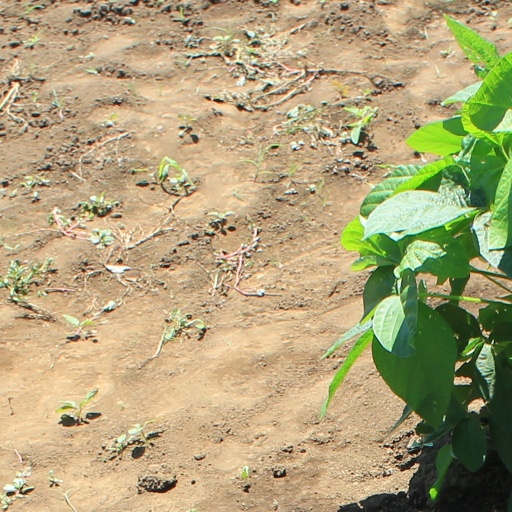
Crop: soybean